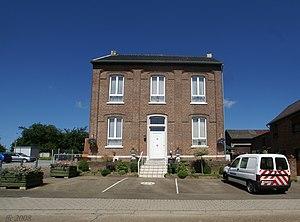
Genoelselderen (Belgique): Ancienne maison communale
Genoelselderen est une section de la commune belge de Riemst située en Région flamande dans la province de Limbourg.